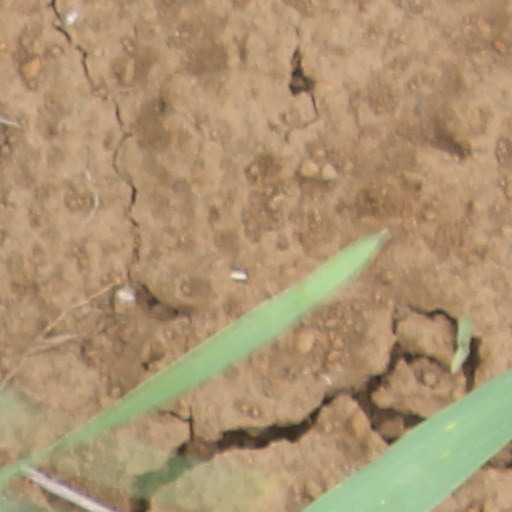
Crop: wheat